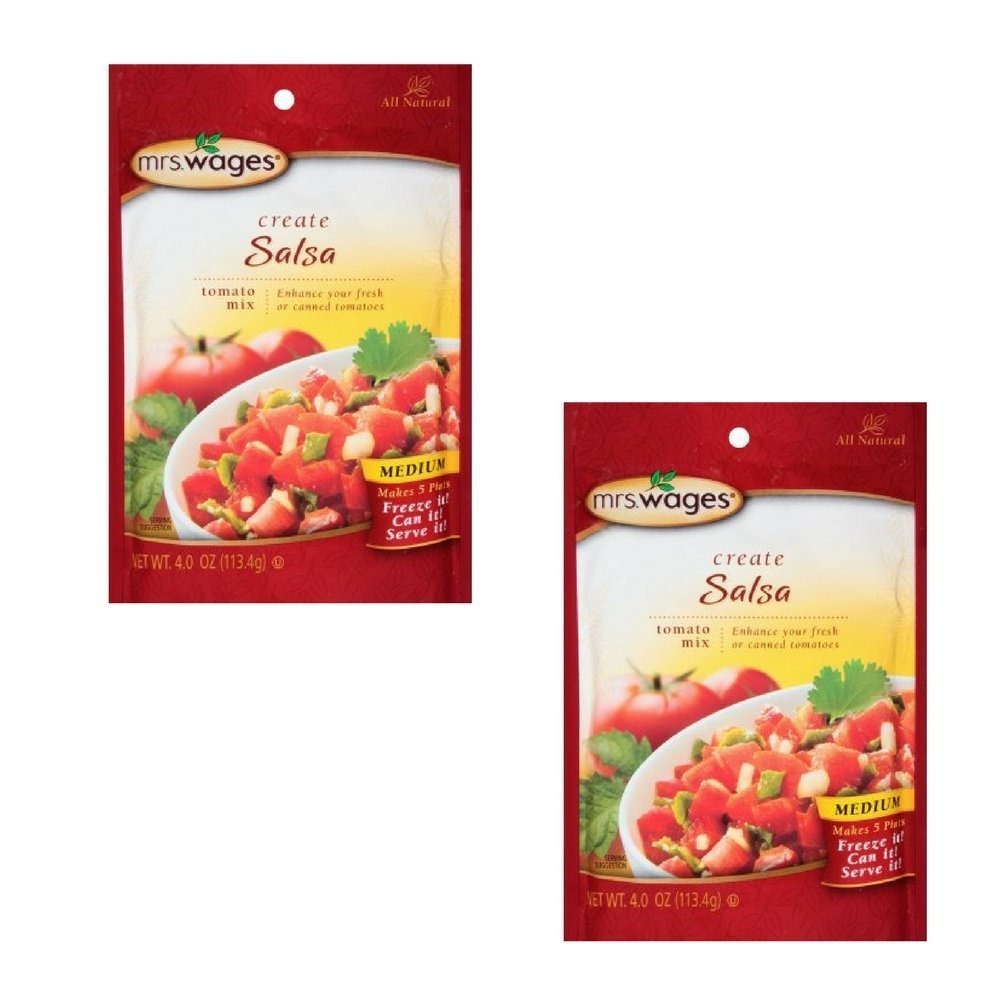
Item Name: Mrs. Wages Create Salsa Medium Tomato Mix 4.0 oz. Packet (2)
Product Description: Top selling brand of the fast growing tomato sauce mix category of the home canning market. Use this mix, containing just the right spices with fresh or canned tomatoes for a zesty salsa you're sure to make again and again.
Value: 8.0
Unit: Ounce

Price: 3.22